Mexicana de Aviación (1921–2010)

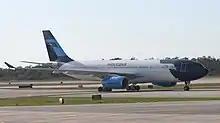
A Mexicana Airbus A330-200 taxiing at Cancún International Airport, Mexico (2009).

Mexicana introduced new livery in the second half of 2008. It consists of a "eurowhite" fuselage with the front in marine blue outlining a stylized eagle. The tail features the same eagle in marine blue with a light-blue background. The new graphic design is the work of Danish design agency Design:Success and Kristofer Matti, Peter Danroth & Gabriel Martínez Meave, a renowned Mexican designer who has received several international awards, most recent of them from the Type Directors Club. This livery was used until the airline's demise in August 2010.